Xue Rengui

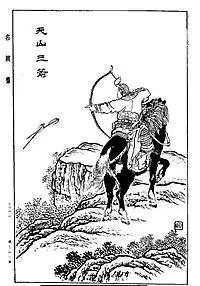
Xue Rengui

Xue Rengui (614 – 24 March 683), formal name Xue Li (薛礼) but went by the courtesy name of Rengui, was a Chinese military general during the early Tang dynasty. He is one of the most well-known military generals of his time due to his humble background, outstanding command abilities, strength and valour in battle. During his career, he participated in successful campaigns against remnants of Western Tujue and against Goguryeo, with only one major flaw on his record which was a campaign against the Tibetan Empire in 670, where another general in his army refused to listen to Xue's advice and charged ahead and caused a portion of the army to be lost.